Alexander Kuchin

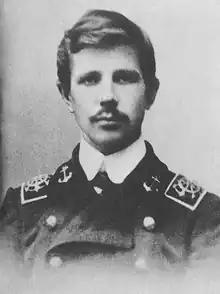

Alexander Stepanovich Kuchin (28 September 1888 in Onega – 1913? in an unknown place in the Kara Sea) was a young Russian oceanographer and Arctic explorer.